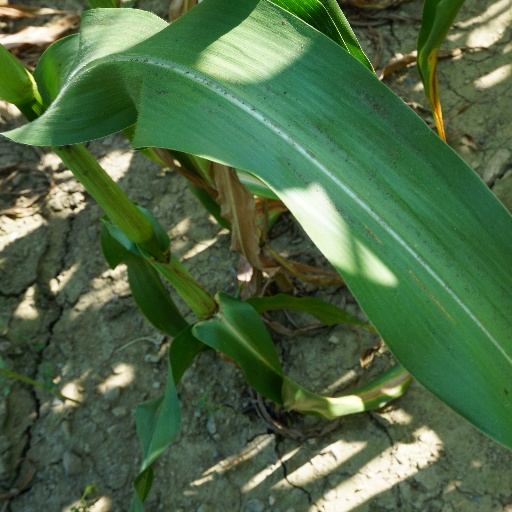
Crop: maize; corn